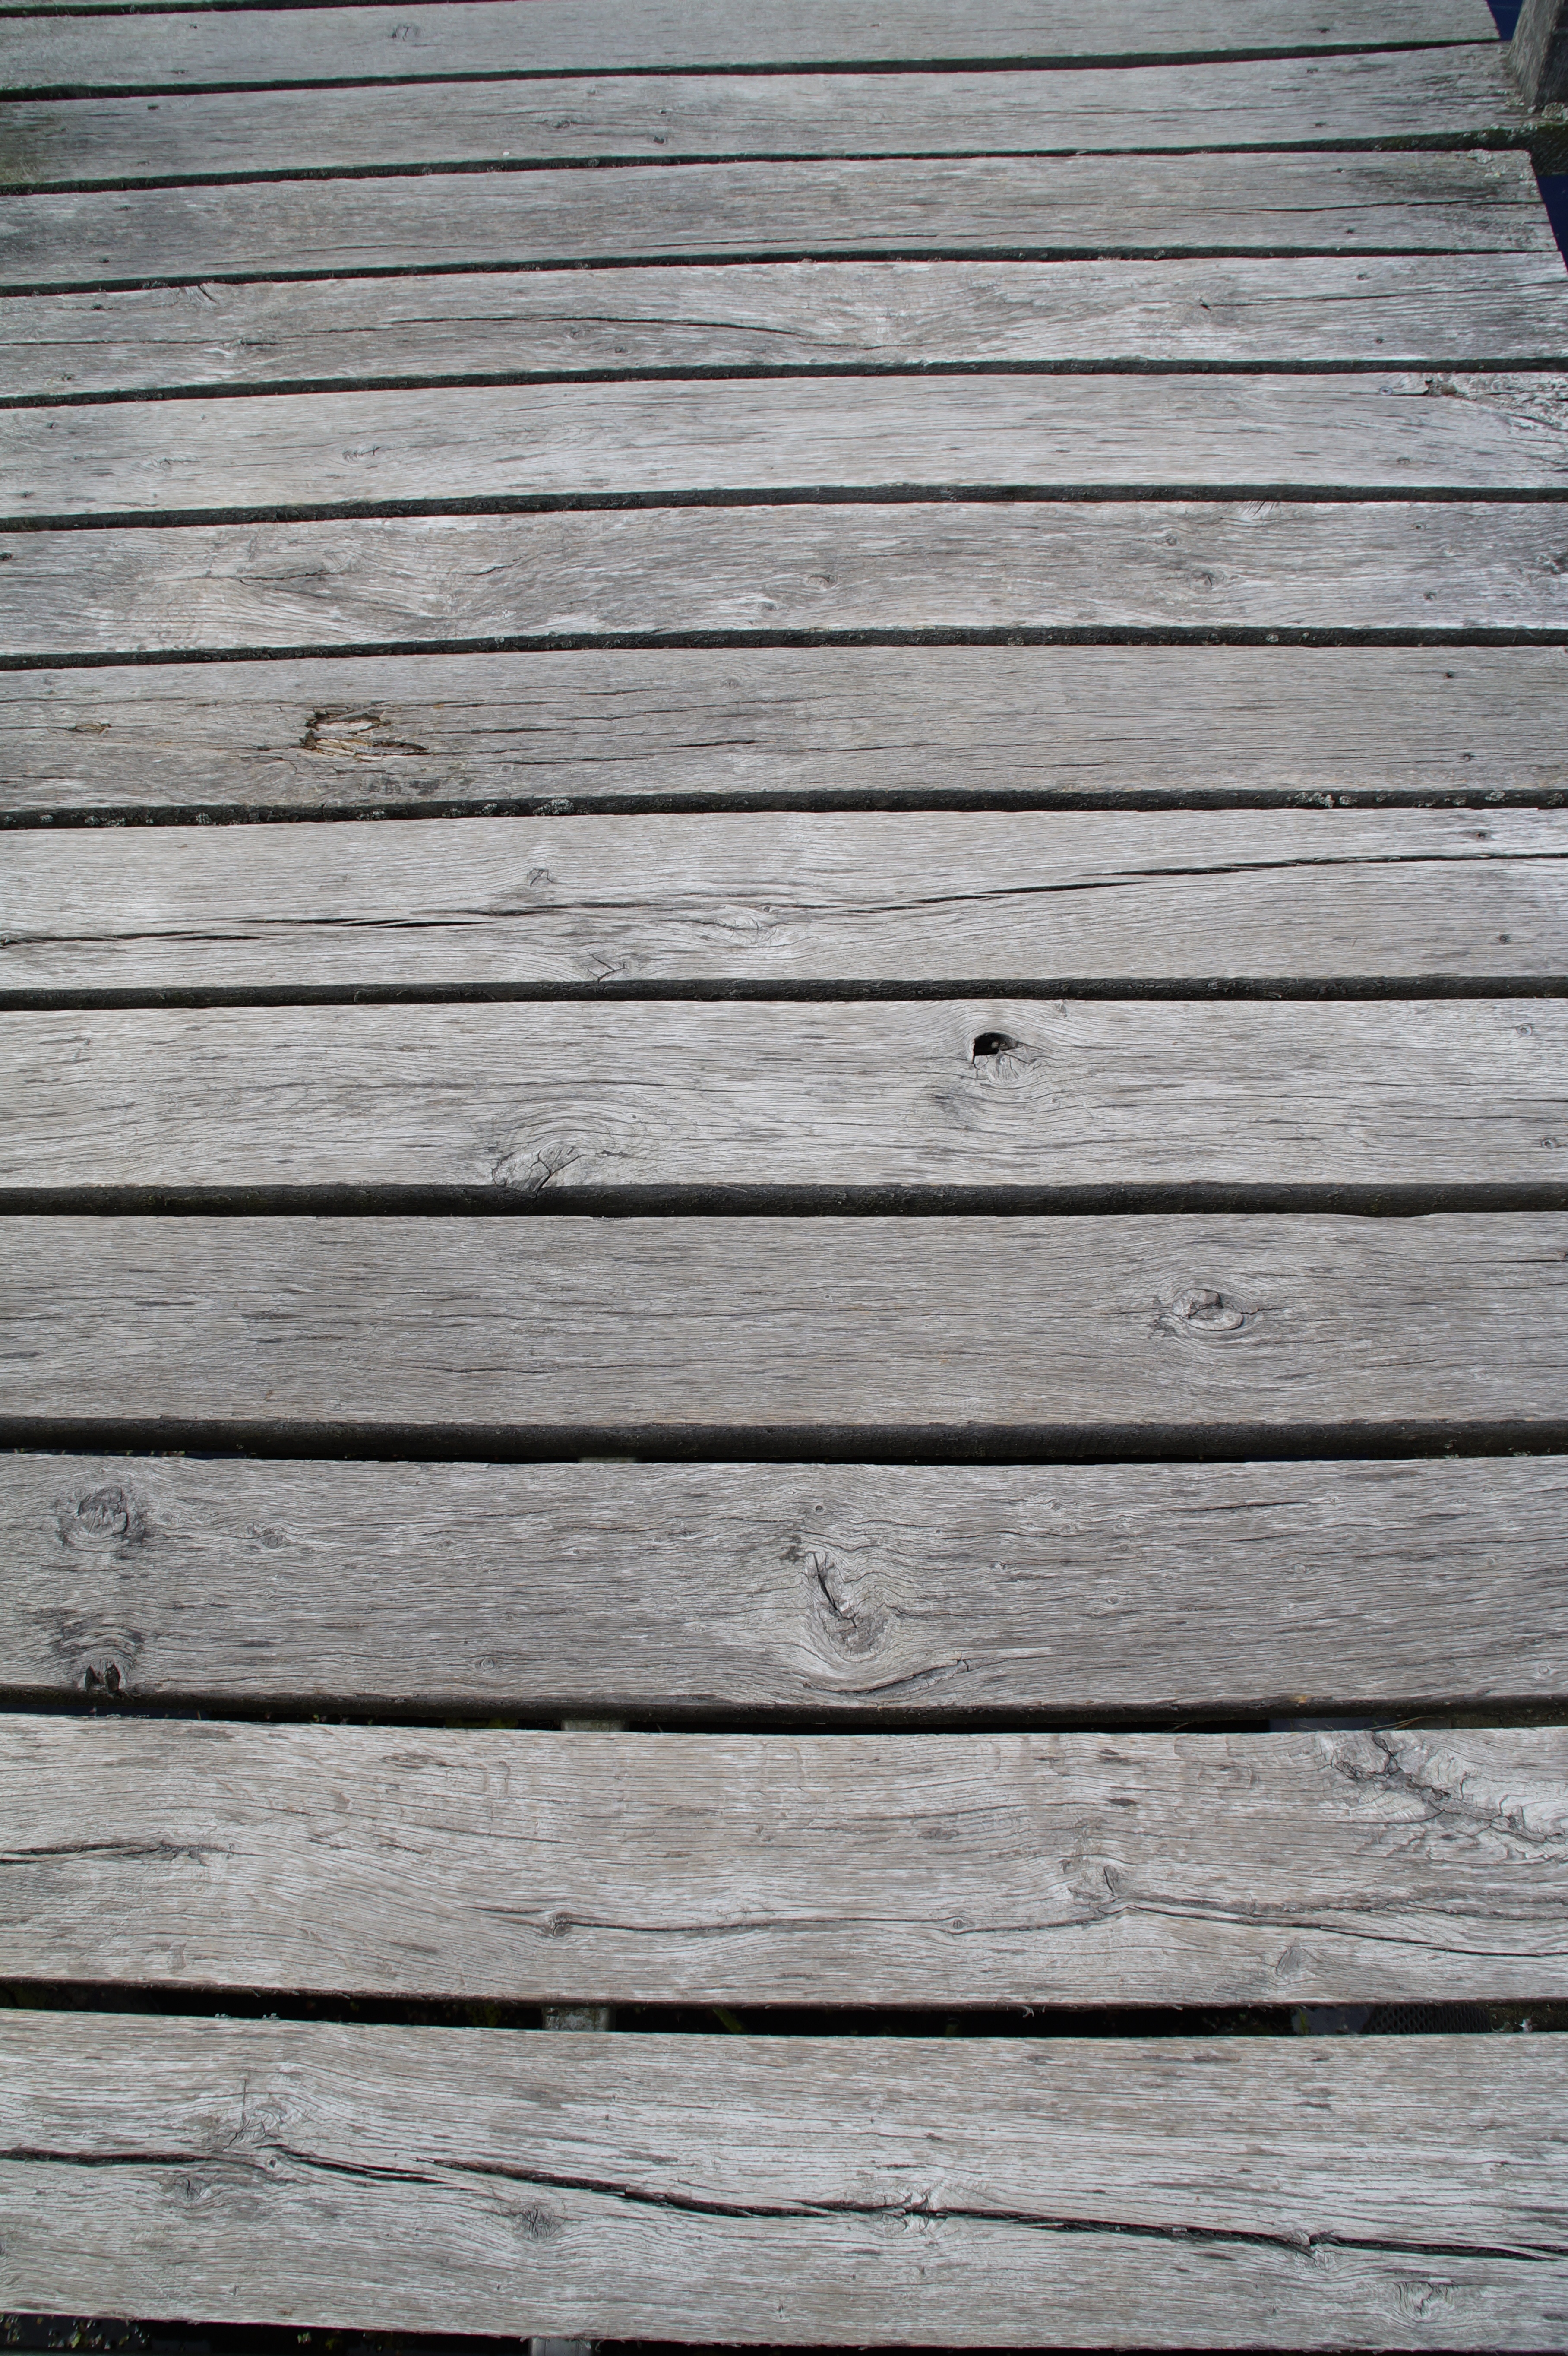
structure, boardwalk, wood, texture, plank, floor, wall, line, material, background, hardwood, boards, siding, wooden bridge, wooden boards, flooring, wood flooring, outdoor structure, wood stain